Tom Dean (swimmer)

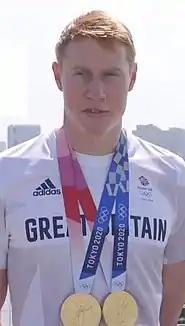
Dean at the 2020 Summer Olympics

Thomas William Darnton Dean (born 2 May 2000) is a British competitive freestyle swimmer. He is a triple Olympic gold medallist, winning gold individually in 200 metre freestyle at the 2020 Summer Olympics and as part of a team in 4 × 200 m freestyle relay at the 2020 Summer Olympics and the 2024 Summer Olympics.